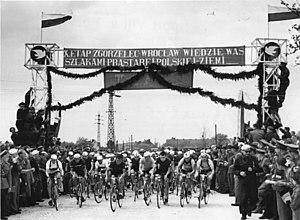
La Course de la Paix est une épreuve cycliste à étapes, créée en 1948. Organisée par les quotidiens des partis communistes polonais Trybuna Ludu et tchécoslovaque Rudé Právo, la course se dispute jusqu'en 1951 entre Varsovie et Prague. En 1952, le journal Neues Deutschland, organe du Parti socialiste unifié d'Allemagne se joint à l'organisation. Désormais, la Course de la Paix alterne ses départs et ses arrivées entre les trois capitales, Berlin, Prague et Varsovie. Cette organisation dure jusqu'en 1984. En 1985 et 1986, les soviétiques sont associés à l'organisation de la course : le quotidien la Pravda devient coorganisateur et les départs sont donnés de Moscou puis de Kiev. Elle reprend en 1987 son parcours traditionnel, entre Berlin, Prague et Varsovie, et célèbre son 40ᵉ anniversaire en réunissant au départ de Berlin 156 coureurs répartis en 26 équipes venues de 3 continents. C'est son apogée. La première page du règlement de la Course de la Paix définit l'objectif de l'épreuve :